Doon, Ontario

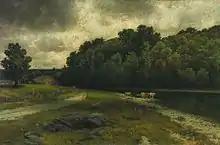
"On the Grand River at Doon" by Homer Watson (1880).

Railways began being constructed in Waterloo County during the early 1850s. The Grand Trunk Railway's east–west mainline was constructed to the north of Doon through Berlin, which by then had become the county seat. The Great Western Railway, a major competitor of the Grand Trunk, built a set of branch lines managed by a complex set of subsidiary companies northward from a point on its own mainline at Harrisburg, in what has been described as both Canada's first railway junction and its first branch line. The Great Western opened to Galt in 1854, with extensions already planned to Guelph via Preston and Hespeler (the Galt and Guelph Railway) and Berlin via Preston.